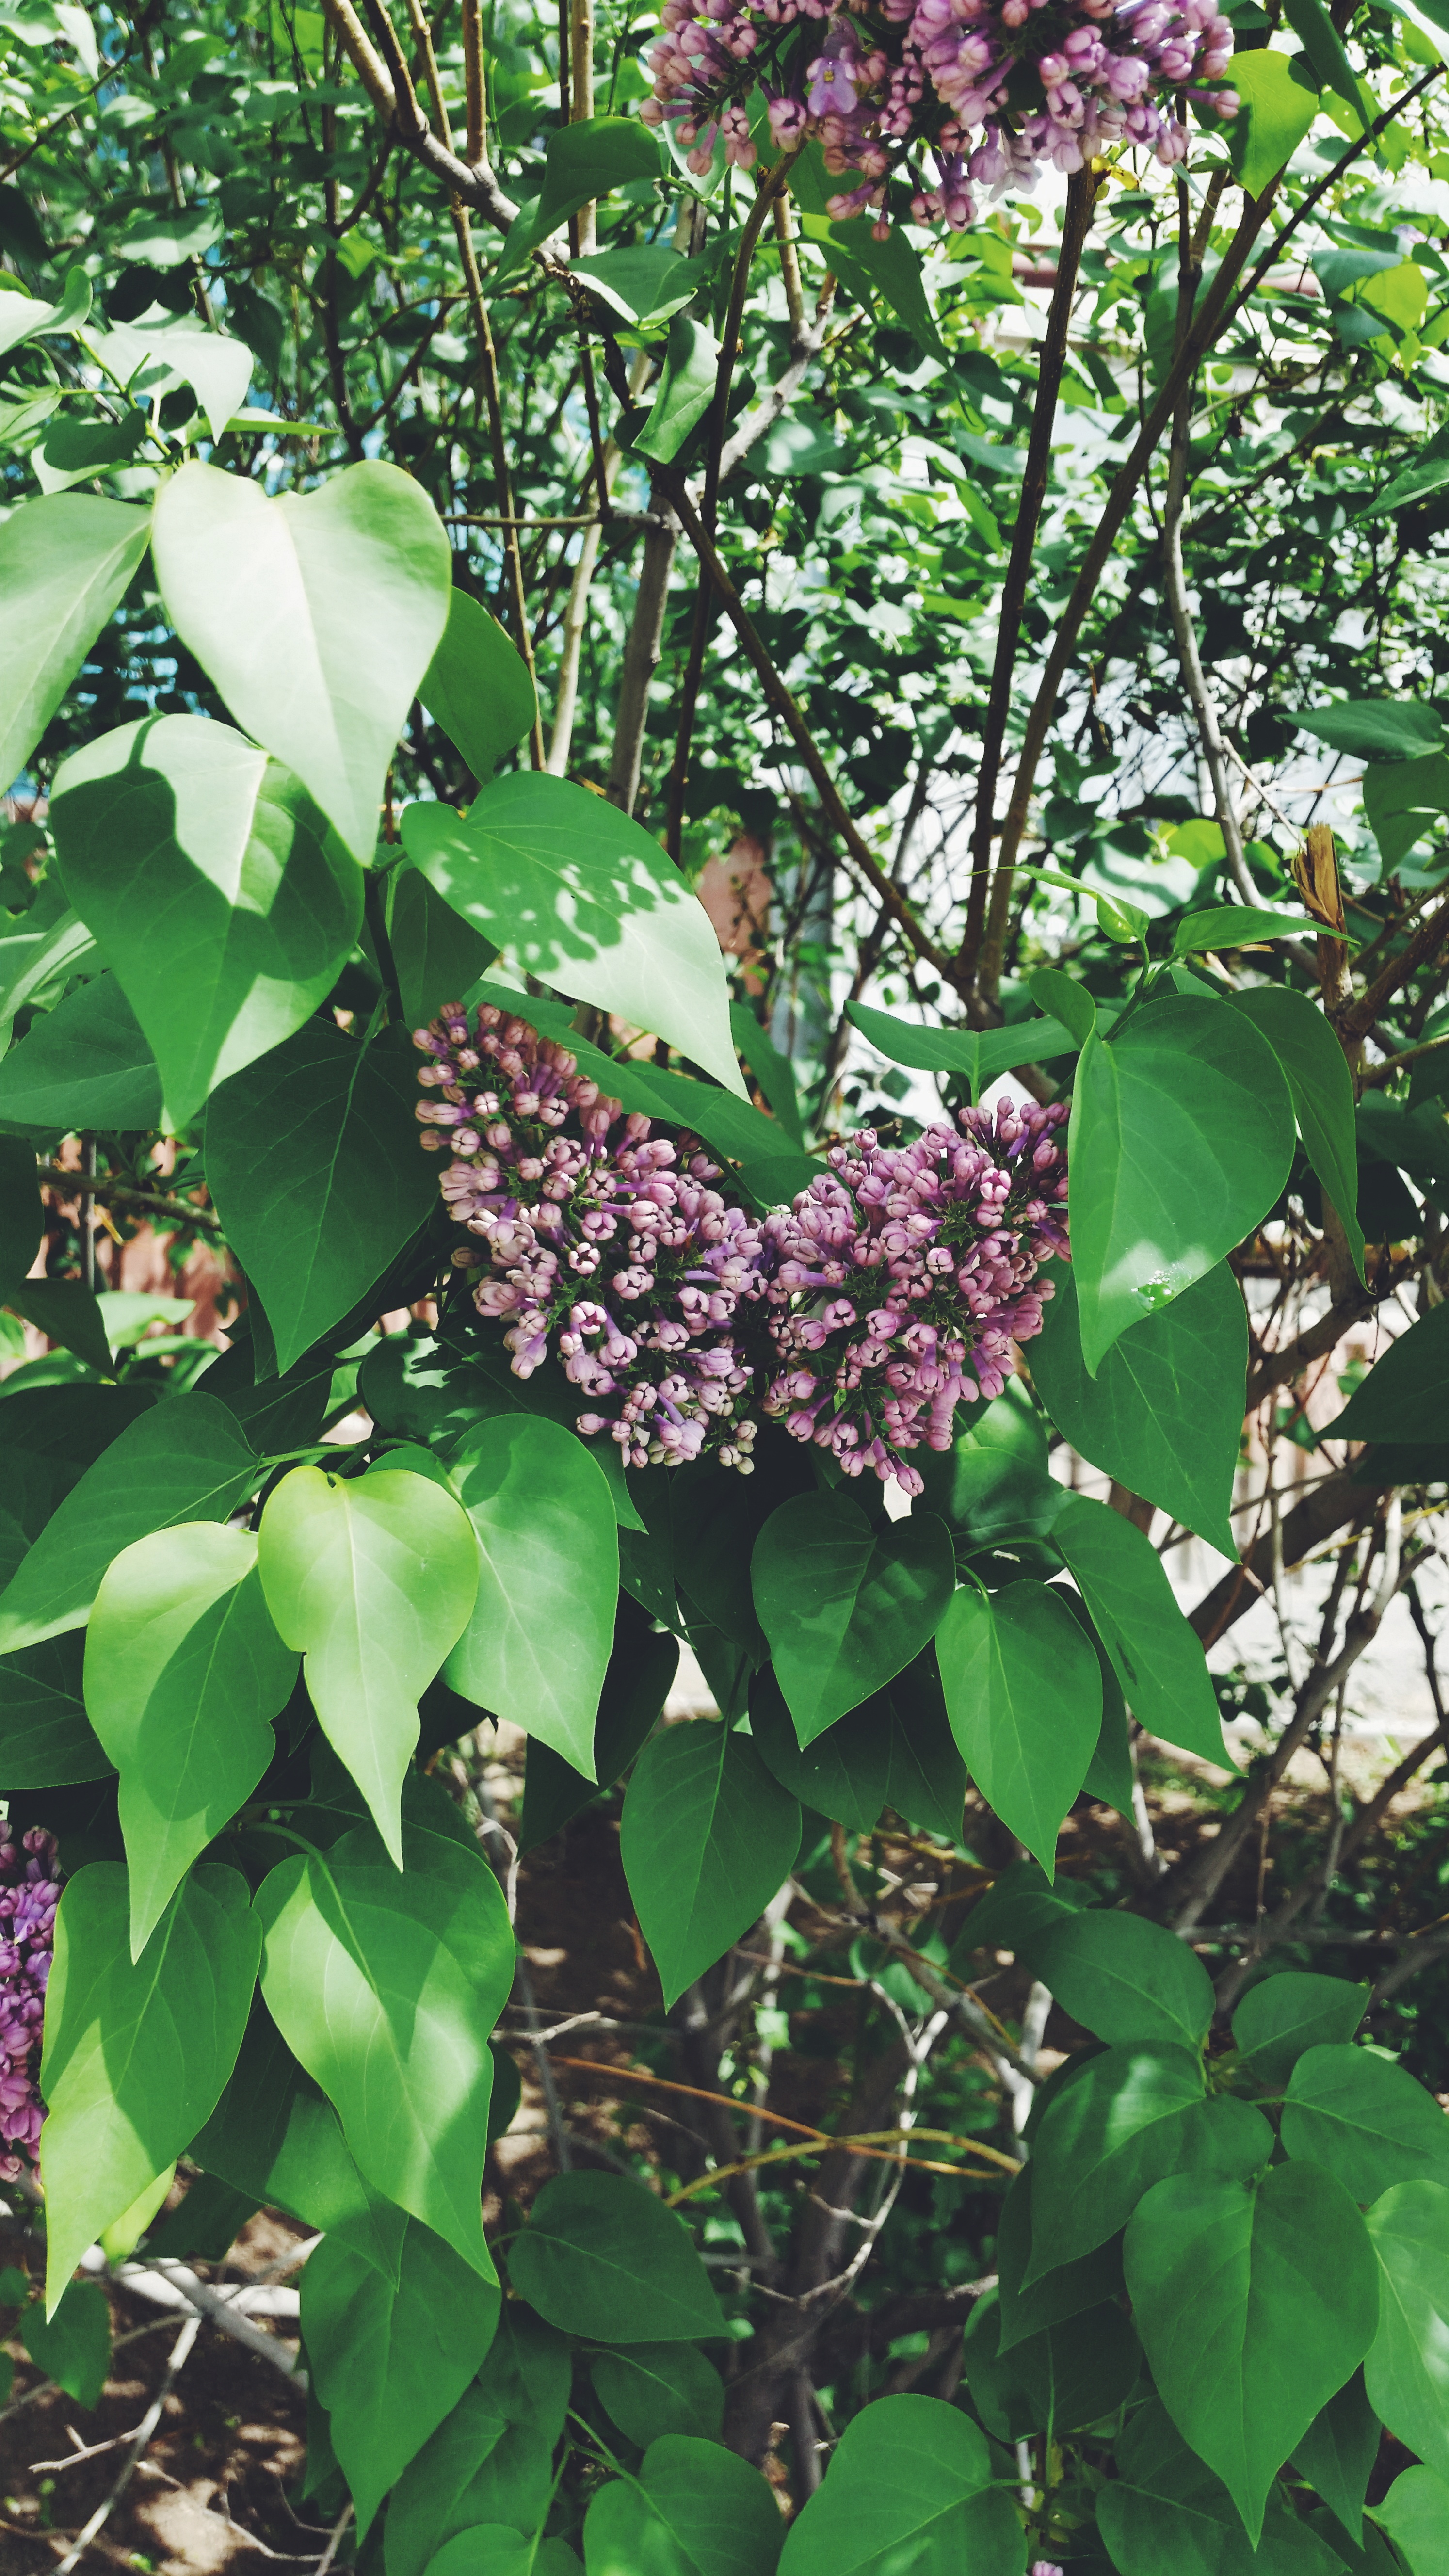
tree, plant, leaf, flower, produce, botany, garden, flora, shrub, flowering plant, land plant